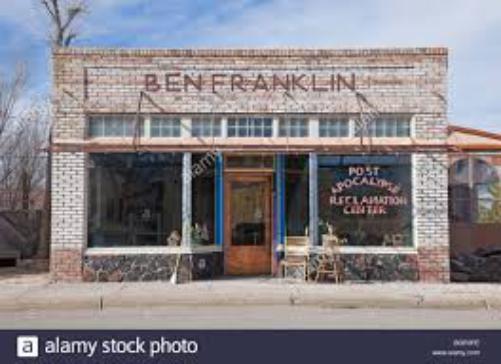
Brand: Ben Franklin Stores
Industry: Necessities